The Saint Takes Over

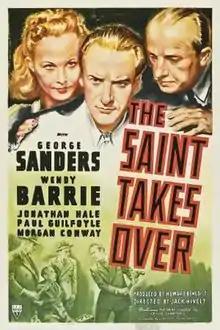

The Saint Takes Over, released in 1940 by RKO Pictures, was the fifth of eight films in RKO's film series about Simon Templar, also known as "The Saint", the Robin Hood-inspired crimefighter created by Leslie Charteris. George Sanders played Templar for the fourth time. Sanders made one more Saint picture the following year. Wendy Barrie played his latest romantic interest, in her second of three appearances in the Saint film series (playing a different character each time).